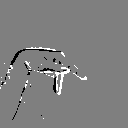
ASL letter: p